Rohini Hattangadi

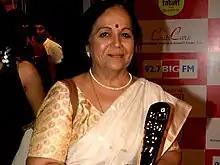
Hattangadi in 2010

Rohini Hattangadi ("née" Oak; born 11 April 1951) is an Indian actress, known for her work in Marathi, Hindi, Telugu, Tamil, Kannada, Malayalam, and Gujarati films, and Marathi soap operas and theatre. She has won two Filmfare Awards, one National Film Award, and is the only Indian actress to win the BAFTA Award for Best Actress in a Supporting Role for her performance as Kasturba Gandhi in "Gandhi" (1982).